LaRon Dendy

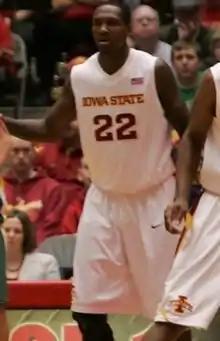
Dendy in 2010

LaRon Dendy (born December 18, 1988) is an American former basketball player. Dendy was an All-American college player at Middle Tennessee State University before beginning his professional career in 2012.